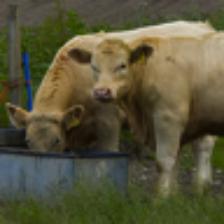
Label: NonHuman